Union of Vietnamese Student Associations of Southern California

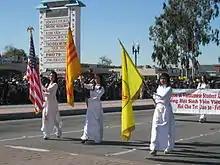
Union of Vietnamese Student Associations of Southern California parading at a Tet parade 2009

The Union of the Vietnamese Student Associations of Southern California (Vietnamese:Tổng Hội Sinh Viên Việt Nam Nam Cali, often abbreviated as UVSA) is a 501(c)(3) non-profit, non-partisan, community-based and youth-oriented organization designed to provide a united voice for Vietnamese American youth. While based in Little Saigon, organization is a cumulative organization of Vietnamese Student Associations at various Southern California universities and colleges. Its programs include the promotion and retention of Vietnamese language and culture among the Vietnamese youth community, especially through the inter-school support of the Vietnamese Culture Shows, fostering social networking among the different VSAs and participation in the philanthropic work of the Vietnamese community.